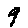
Label: 9